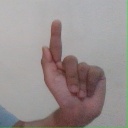
अक्षर: ळ